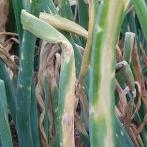
Crop: Onion
Condition: alternaria-d